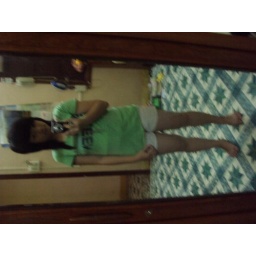
girl in the mirror